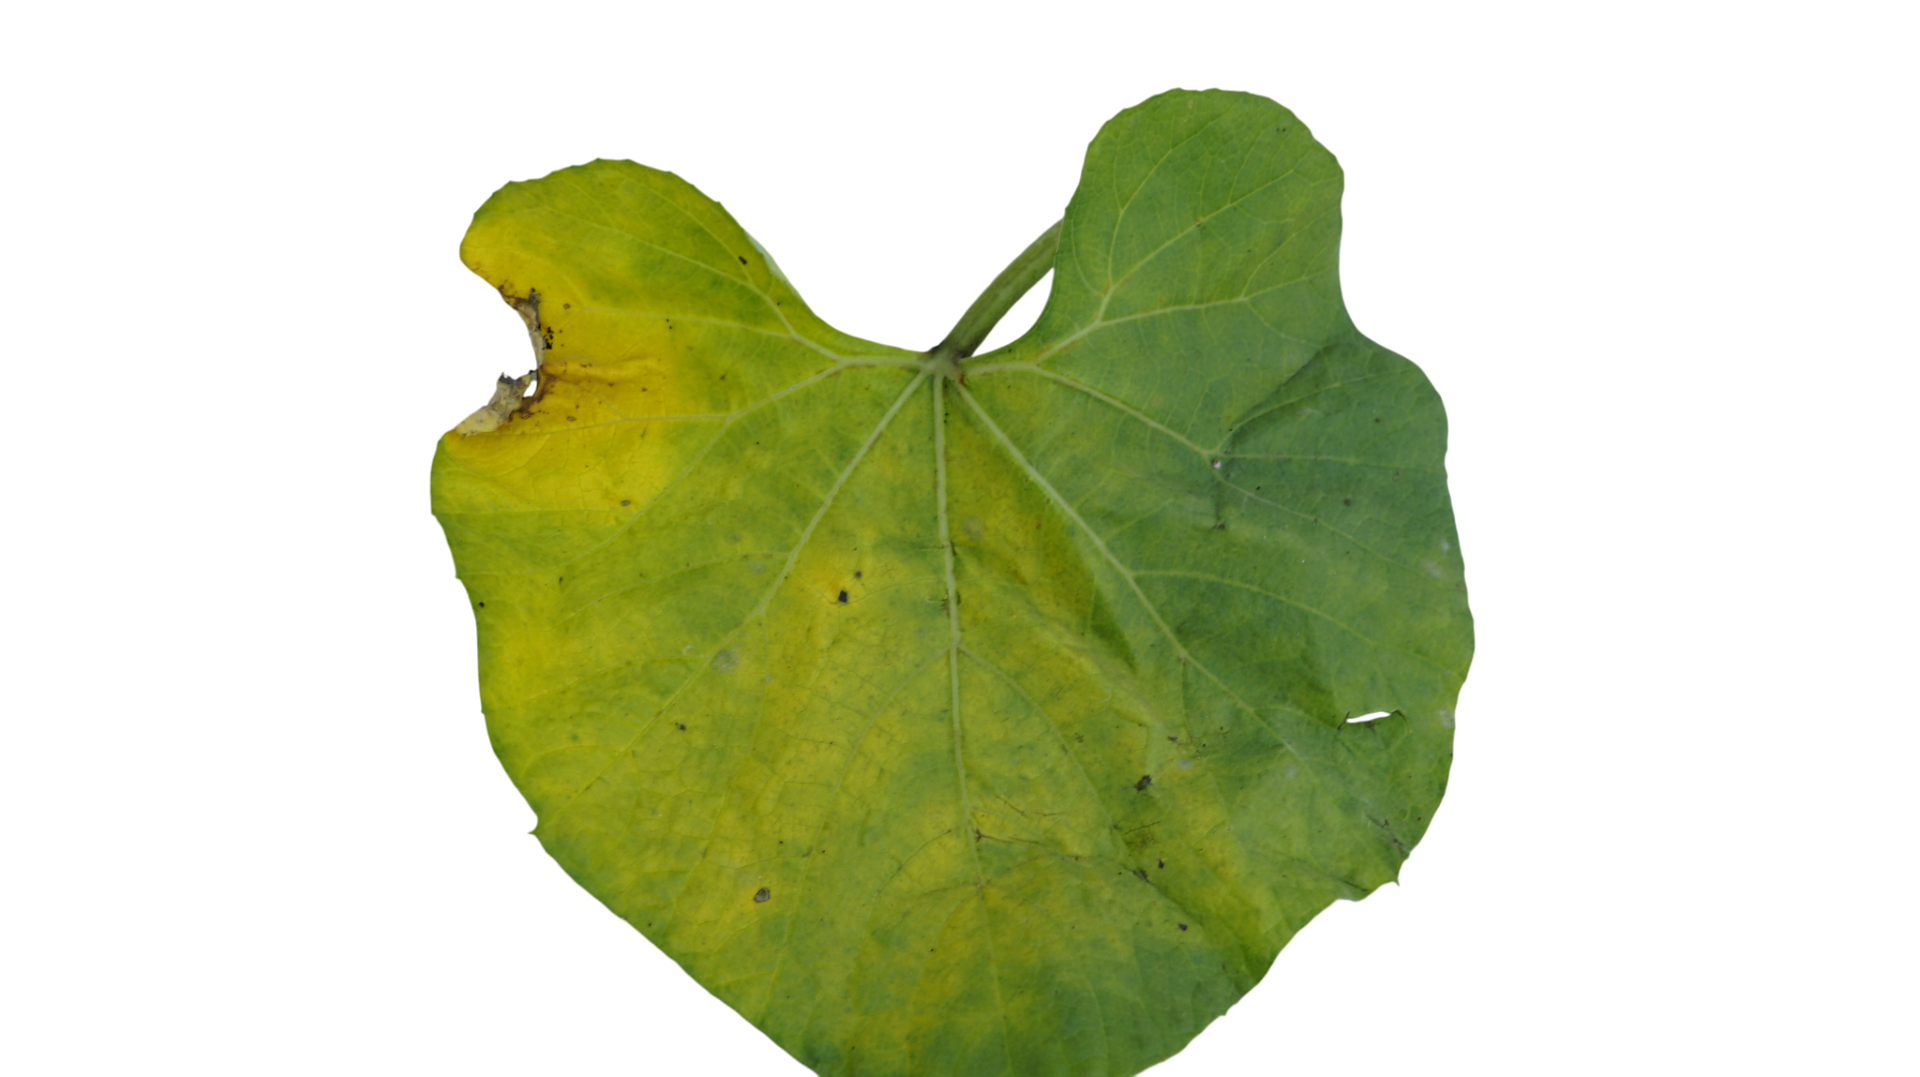
Crop: Bottle Gourd
Label: Downy_Mildew